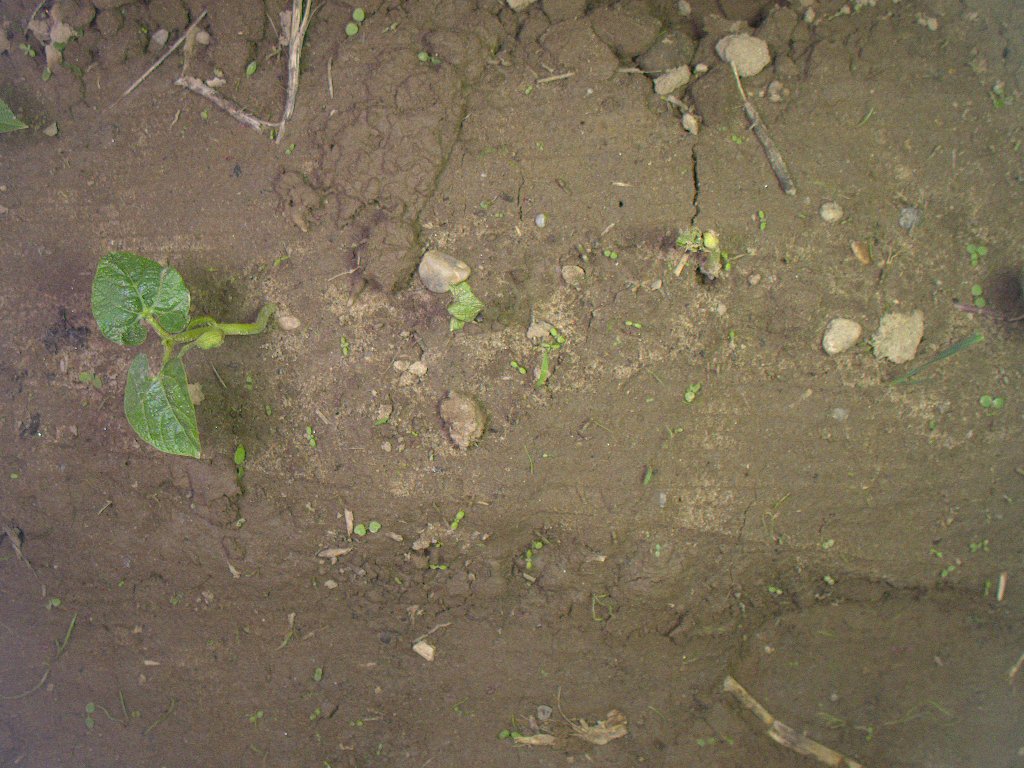
Crop: bean
Objects: bean